LGBTQ people in Mexico

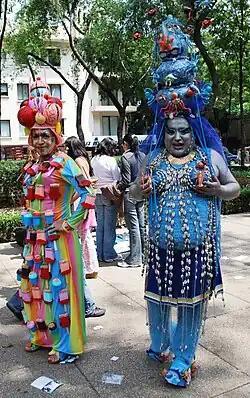
Participants in the 2009 "Marcha Gay" in Mexico City.

Anthropologist Joseph M. Carrier suggests that, unlike the U.S., in Mexico, a man's masculine gender and heterosexual identity are not threatened by a homosexual act as long as he plays the inserter's role.